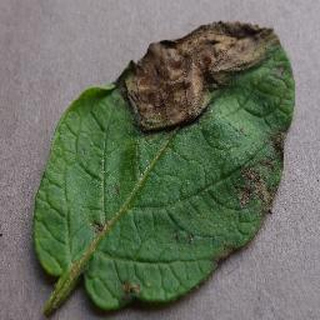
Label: potato_late_blight